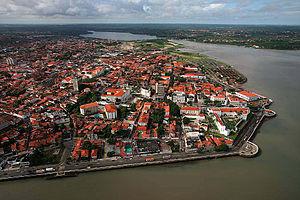
Ce tableau donne le classement des grandes villes brésiliennes selon la population de chaque municipalité.